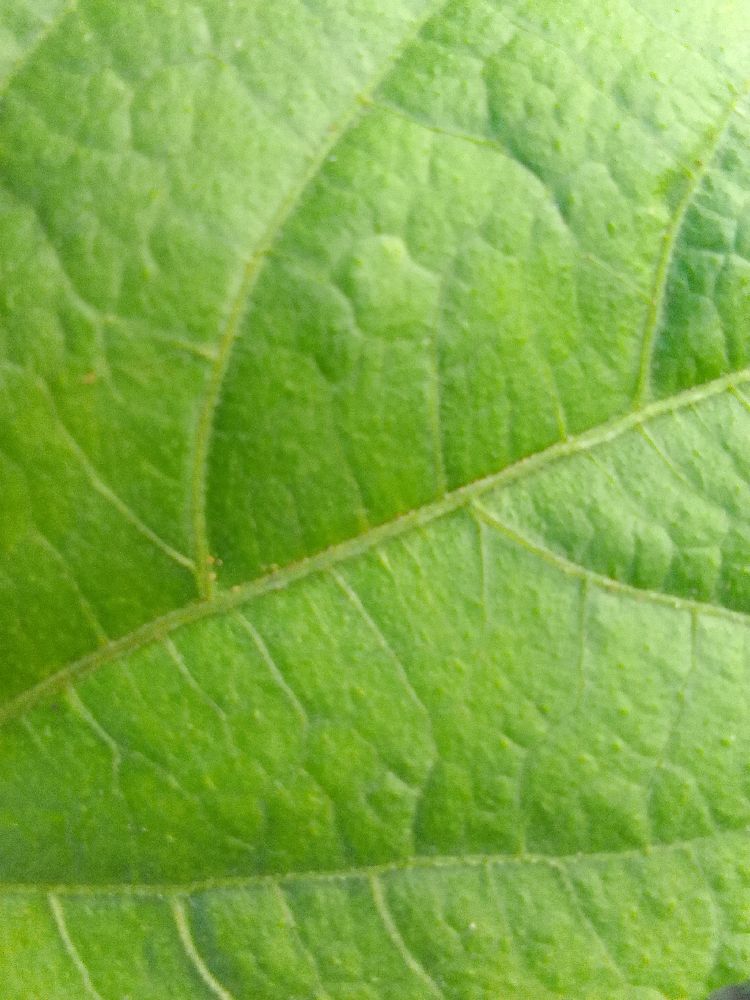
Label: healthy